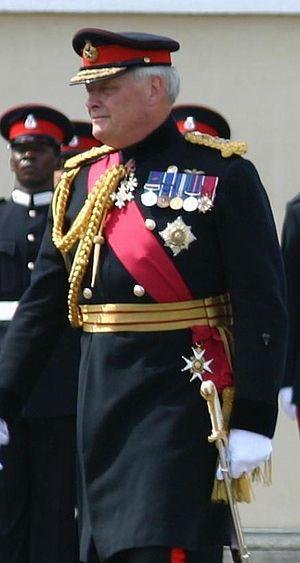
Les forces armées britanniques décernent une gamme de badges parachutistes à ceux qui sont qualifiés comme parachutistes militaires. La version attribuée dépend en grande partie de l'unité ou du rôle que la personne remplit après la qualification.